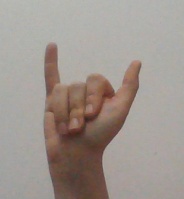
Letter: ya